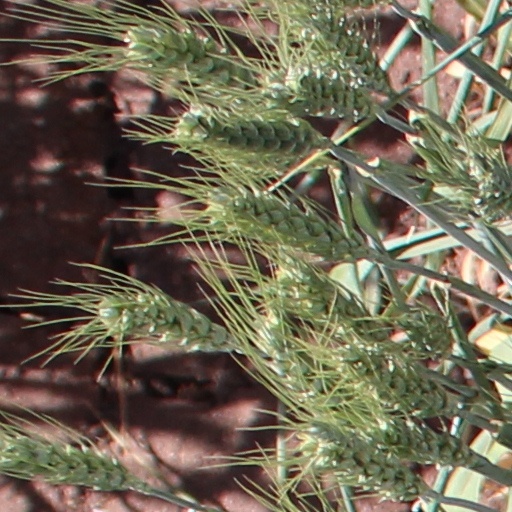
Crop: wheat